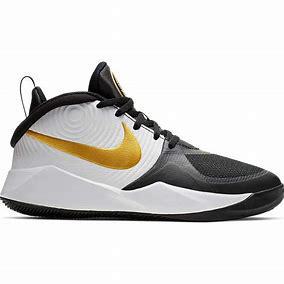
Brand: Nike
Model: Team Hustle D 9